Spencer Township, Hamilton County, Ohio

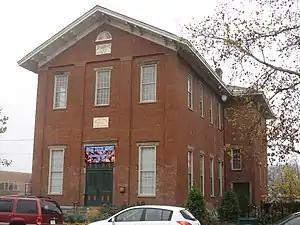
Spencer Township Hall in 2010

Spencer Township was a civil township in southeastern Hamilton County, Ohio. It was established in the early 1840s and annexed to Cincinnati in stages from 1855 to 1909.